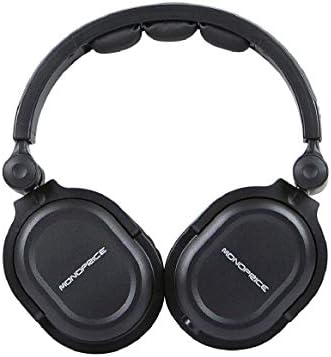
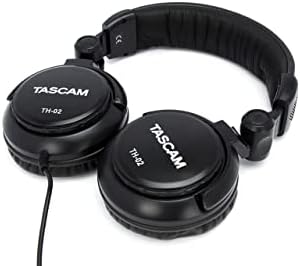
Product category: headphones
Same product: no